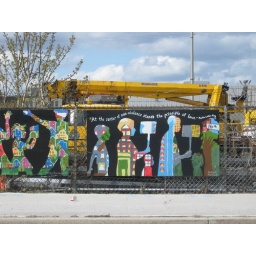
Riding my bike and breaking a golden rule in the Menomonee Valley.